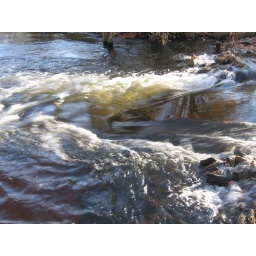
Thought this was cool, how the water looks like molten glass in the middle